Avraham Biton

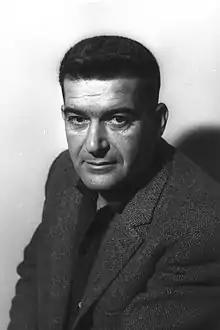
Biton in 1966

Avraham Biton (21 February 1923 – 18 February 2005) was an Israeli politician who served as a member of the Knesset for the Alignment and Labor Party between 1965 and 1969.